Tennessee Walking Horse National Celebration

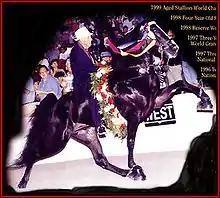
Bud Dunn and RPM competing in the World Grand Championship, the Celebration's final class.

The Tennessee Walking Horse National Celebration is held in Shelbyville at the 105-acre Celebration Grounds, which encompasses Calsonic Arena. The facility contains 60 barns and two arenas, with warm-up areas. The outdoor arena has seating for 30,000, including box seats, and is the one used for most classes. The indoor arena has seating for 4,500 and is used for small classes, or in case of rain.